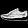
Label: Sneaker